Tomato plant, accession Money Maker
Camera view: horizontal (90 deg, fisheye); turntable rotation: 240 degrees
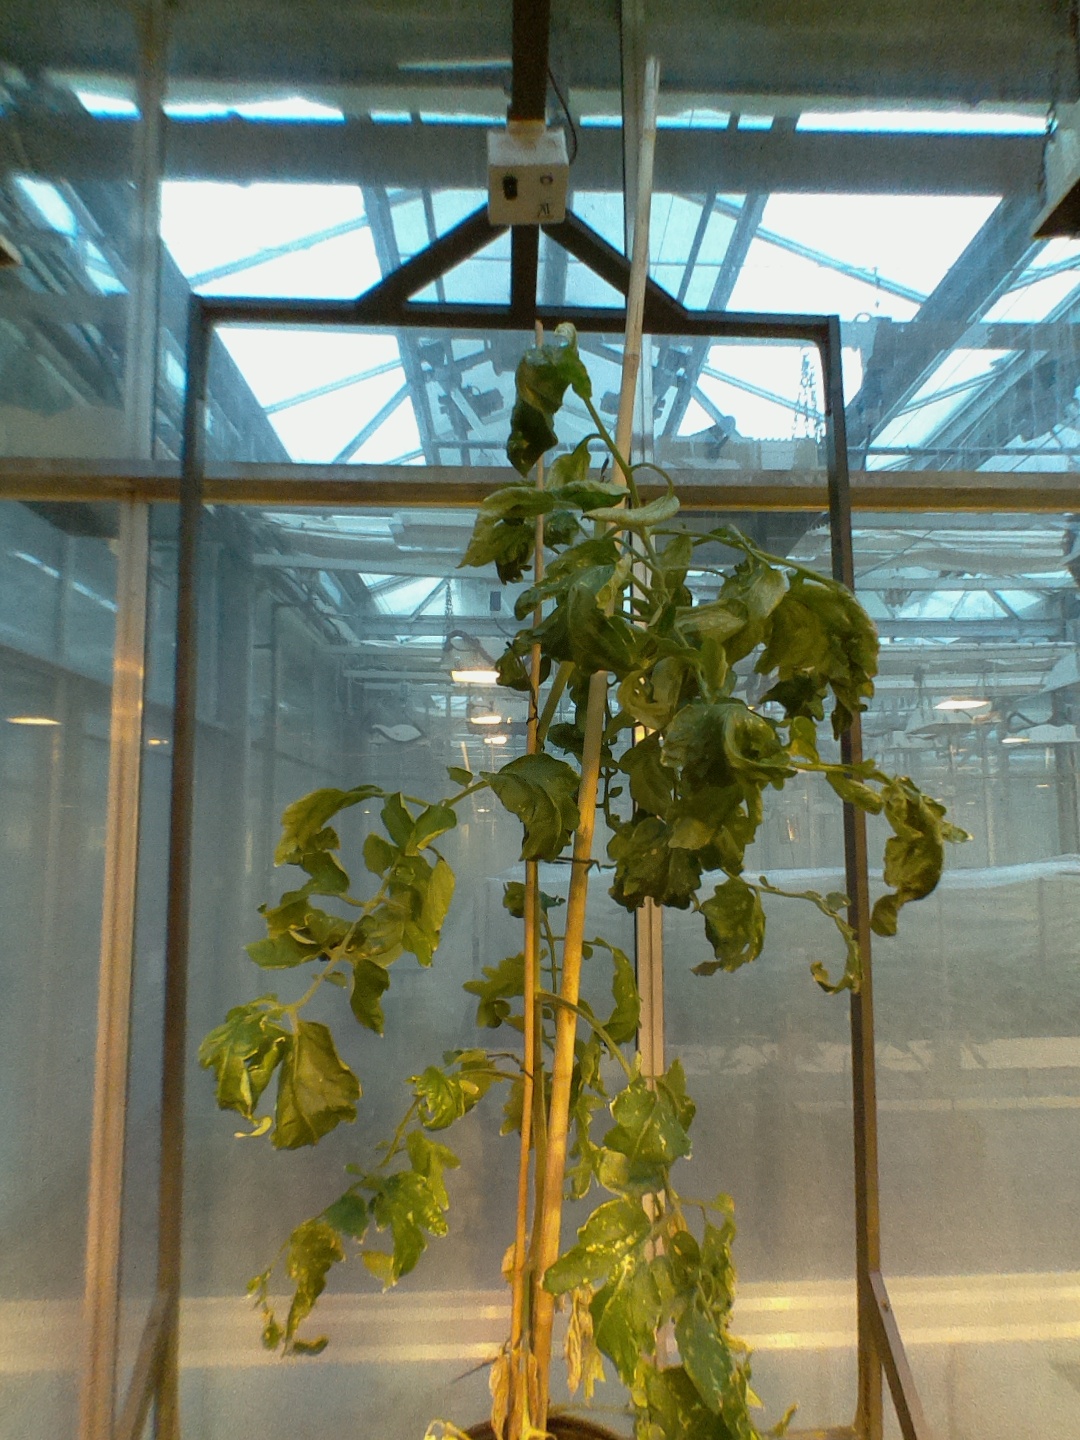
BBCH growth stage 29: 90%-100% Side shoots formed